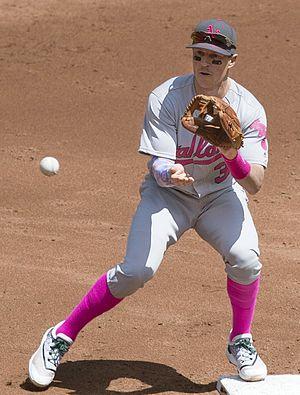
Christopher B. Coghlan est un joueur de champ extérieur de la Ligue majeure de baseball.